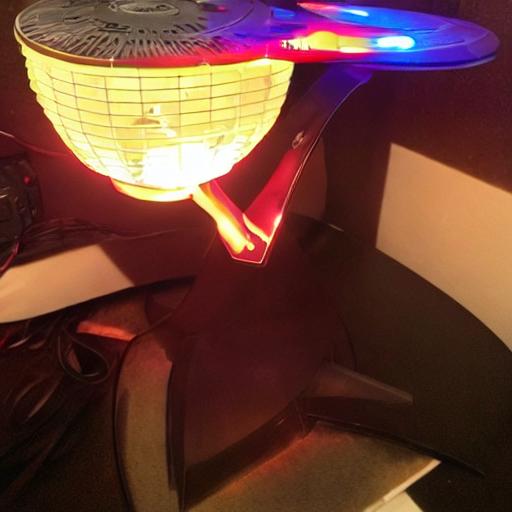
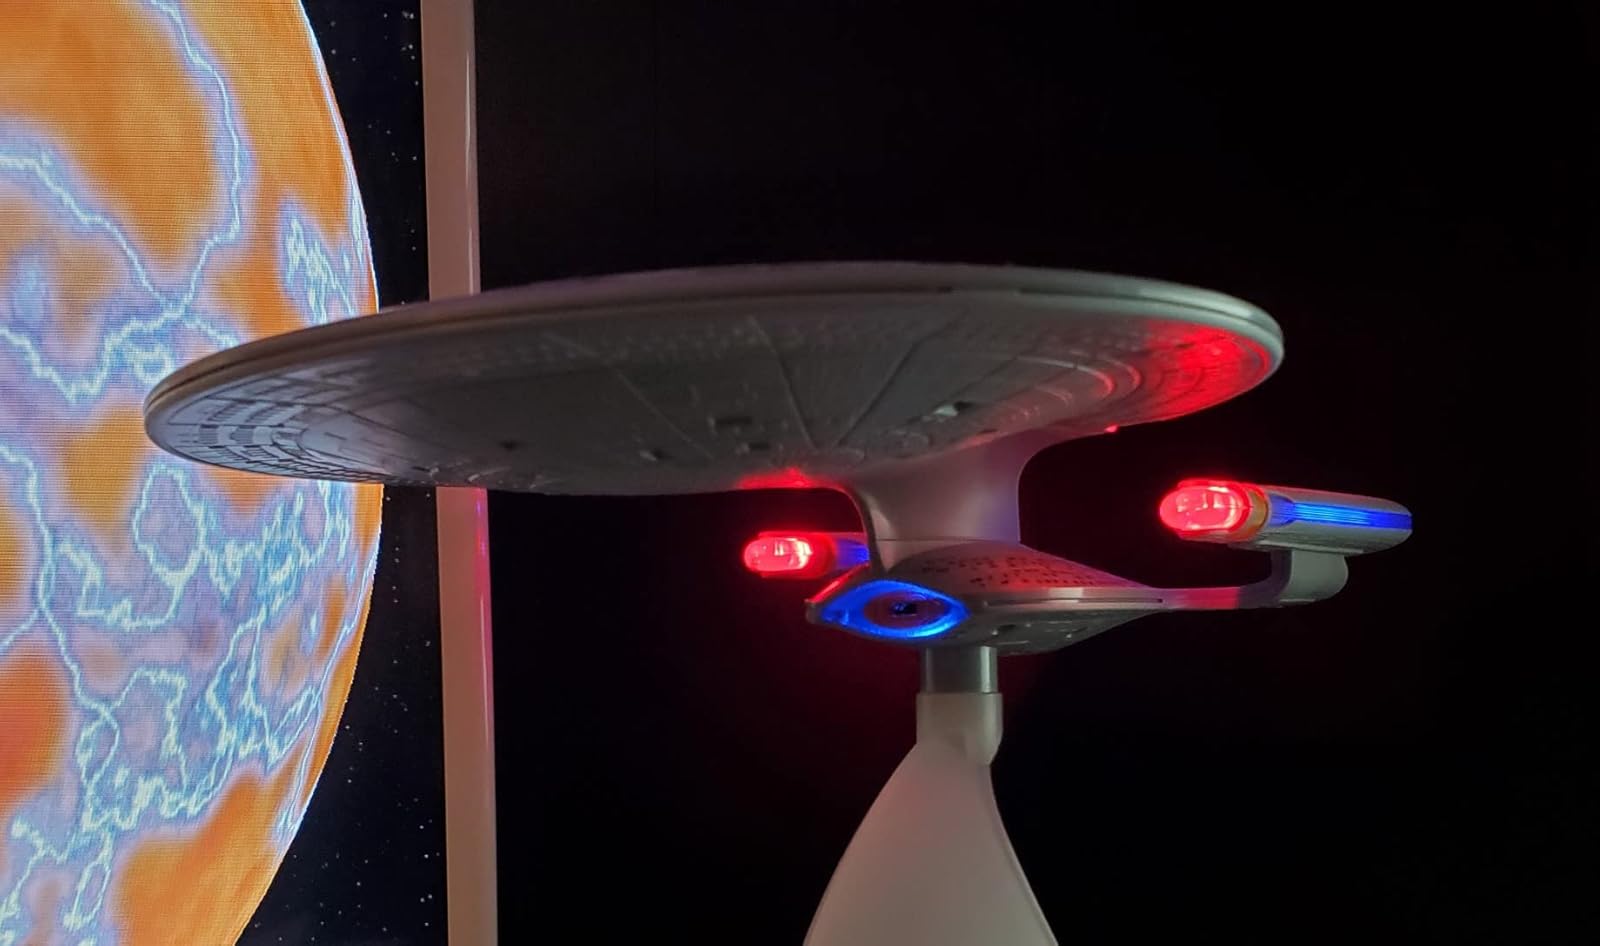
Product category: fan
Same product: no